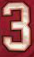
Number: 3